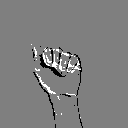
ASL letter: a